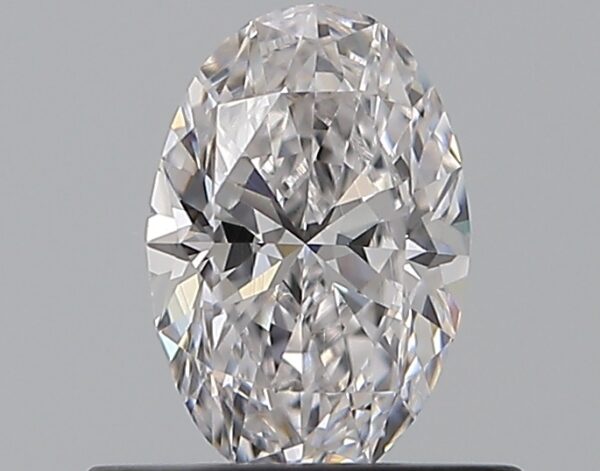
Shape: oval
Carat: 0.5
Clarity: VS1
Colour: E
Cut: EX
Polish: EX
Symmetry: VG
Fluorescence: N
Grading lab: GIA
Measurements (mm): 6.45 x 4.34 x 2.74